Bowman Hotel (Pendleton, Oregon)

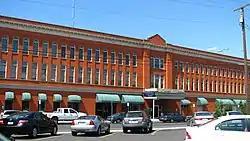

The Bowman Hotel is a historic three story brick hotel building located in Pendleton, Oregon, United States. The hotel was built in 1906 by Purl Bowman (1862–1939), a member a prominent pioneer family in Pendleton. The family lived near lower Birch Creek, Oregon. Bowman was a successful farmer and wool producer. He bought the hotel property in 1900 of a house on the site burned down. His cousin, Walter S. Bowman, was a prominent professional photographer in Pendleton. The hotel was added to the National Register of Historic Places on November 6, 1980.